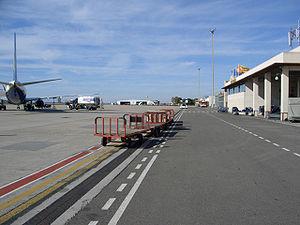
L'aéroport de Saragosse est l'aéroport de la ville de Saragosse en Espagne, et est situé à 16 km de la ville.